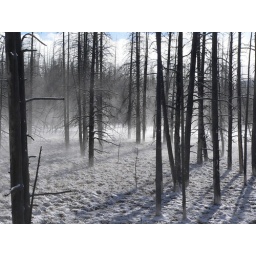
theres hot water in the trees. These trees died years ago due to the thermal waters running near by.